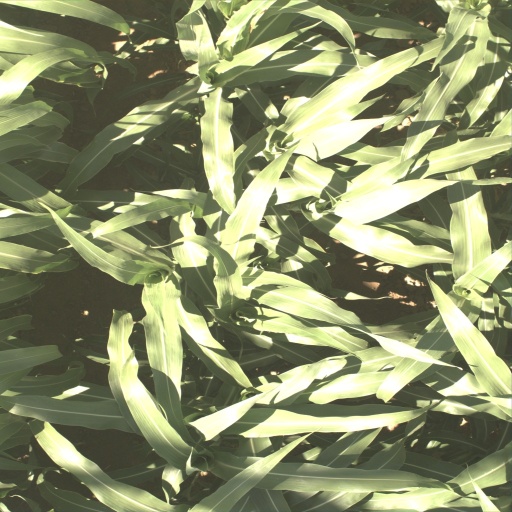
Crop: sorghum